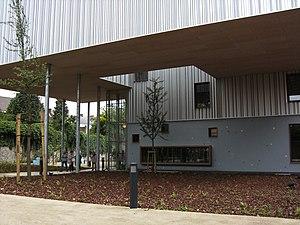
Musée de la photographie à Charleroi - nouvelle aile inaugurée le 1 juin 2008
Mont-sur-Marchienne est une section de la ville belge de Charleroi située en Région wallonne dans la province de Hainaut.
Le musée de la photographie à Charleroi a été inauguré en 1987 dans l'ancien carmel néo-gothique de Mont-sur-Marchienne.